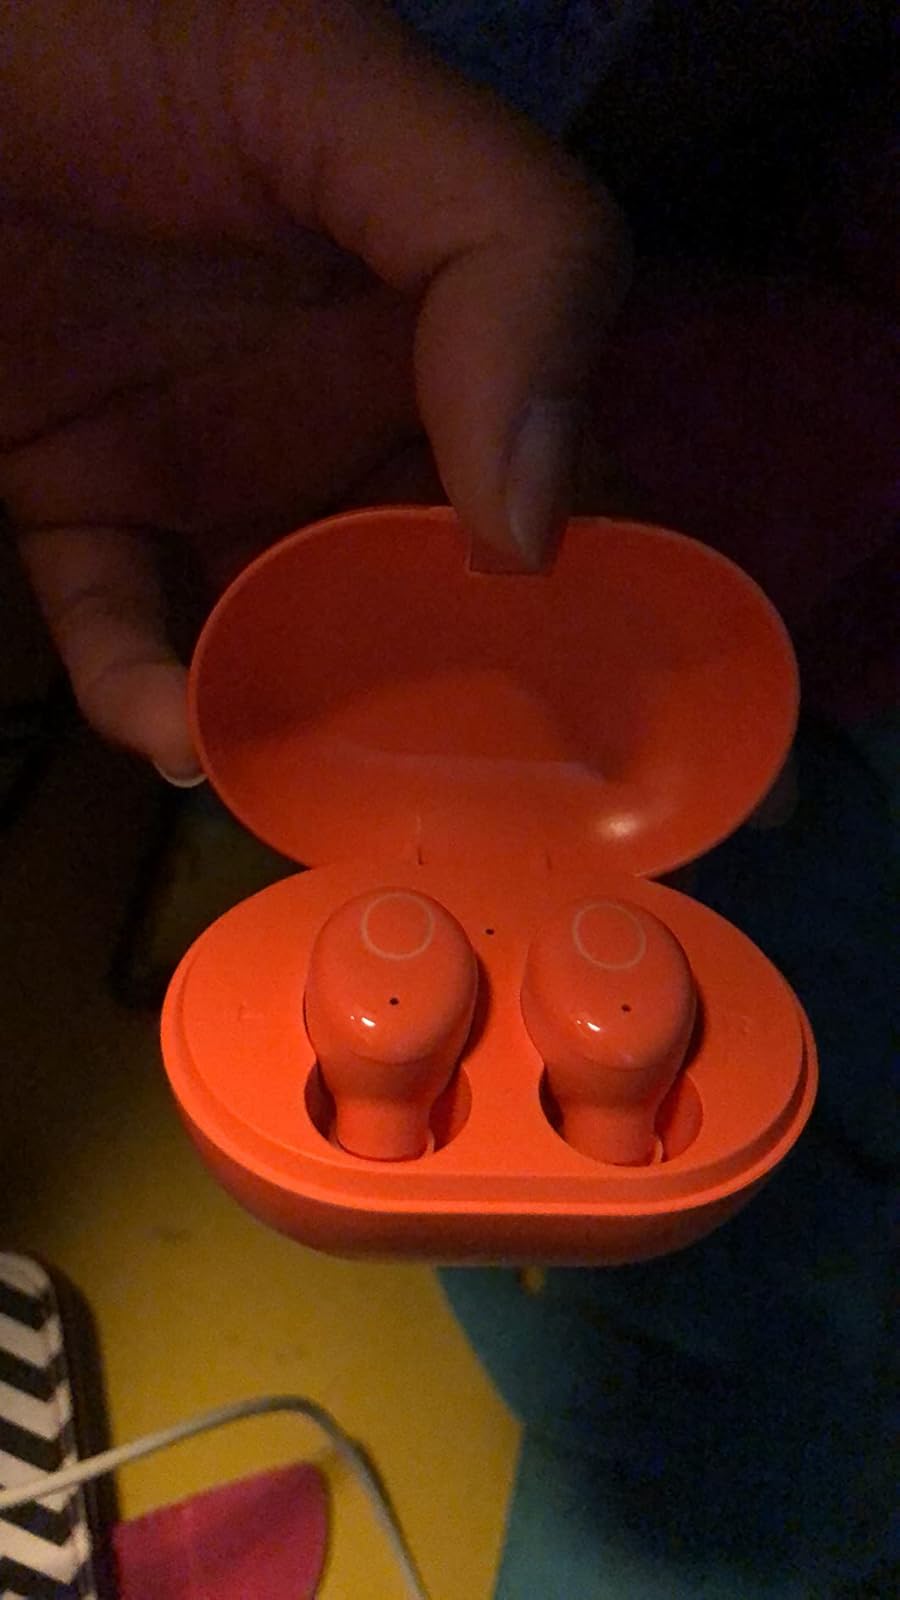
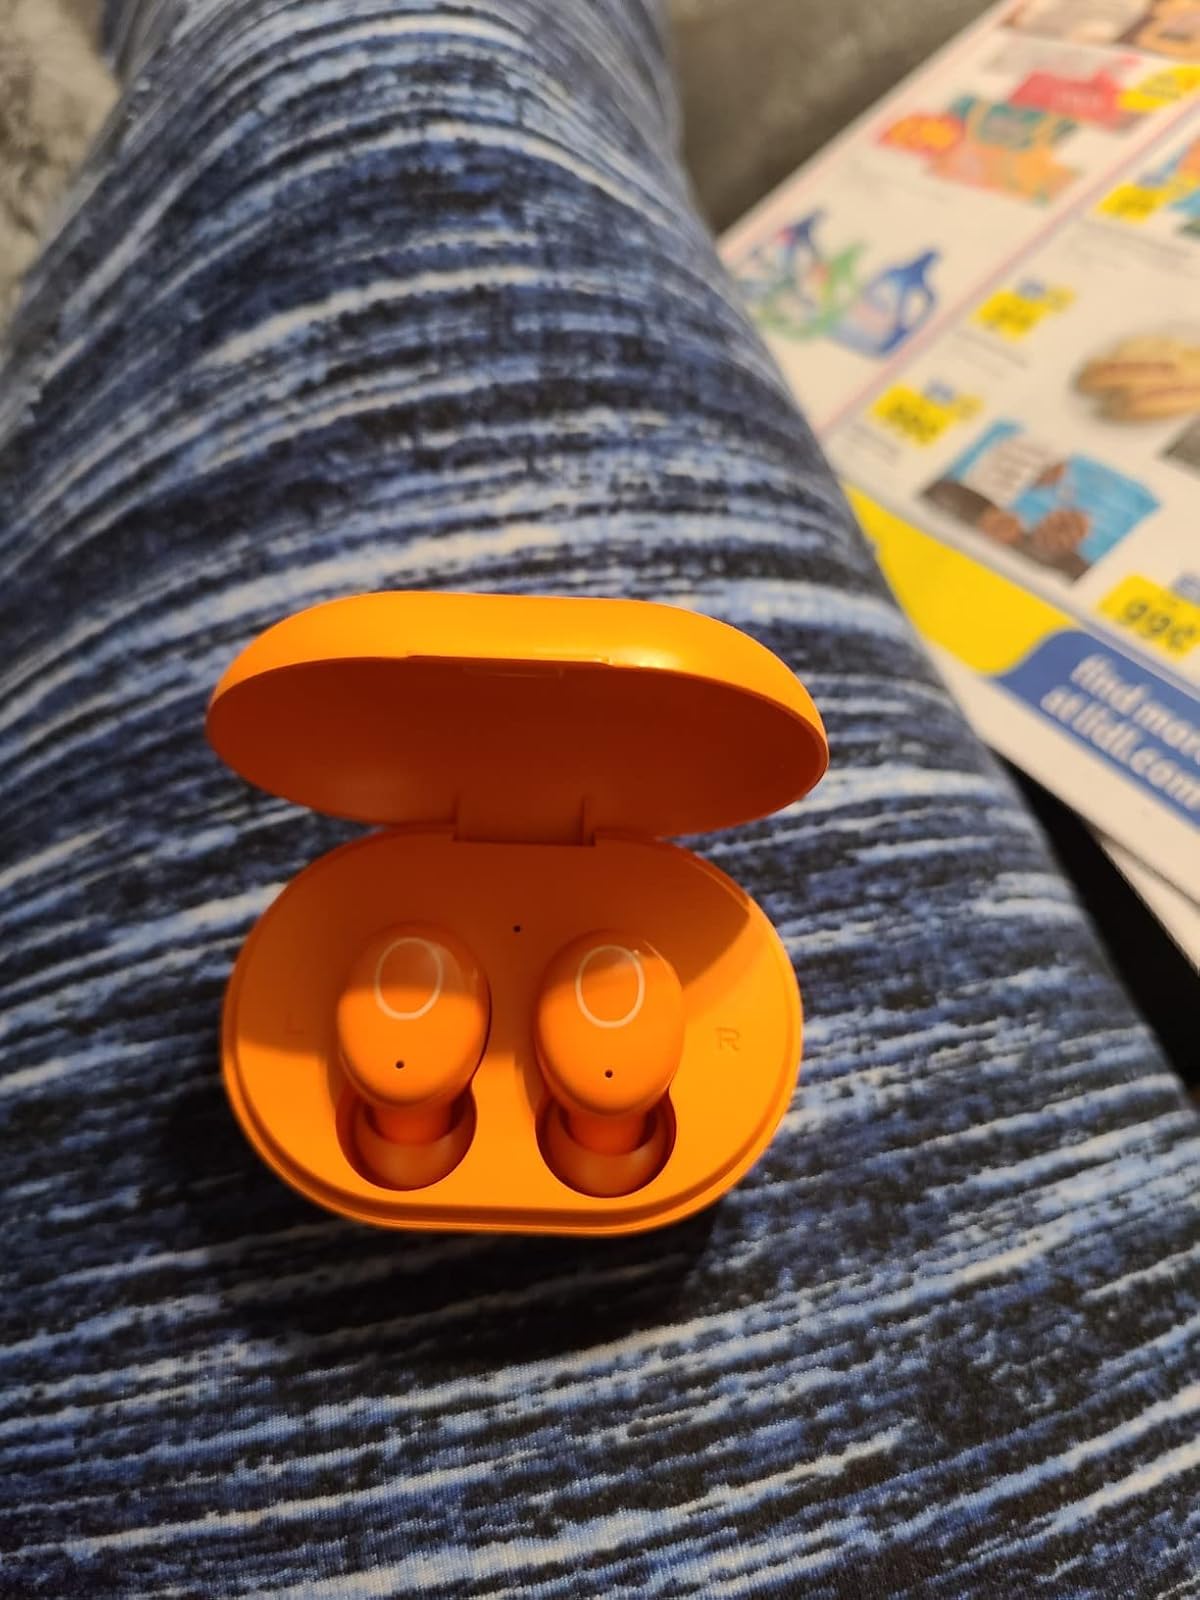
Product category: earbuds
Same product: yes